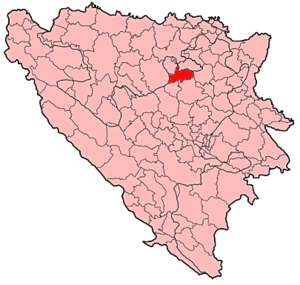
Maglaj est une ville et une municipalité de Bosnie-Herzégovine située dans le canton de Zenica-Doboj et dans la Fédération de Bosnie-et-Herzégovine. Selon les premiers résultats du recensement bosnien de 2013, la ville intra muros compte 6 438 habitants et la municipalité 24 980.